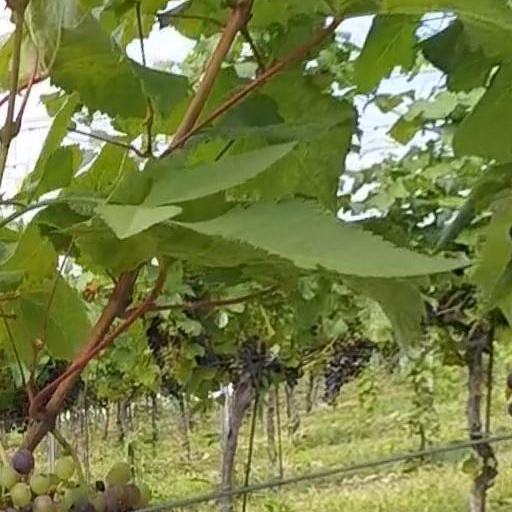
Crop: grape